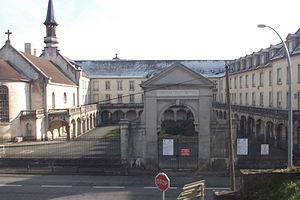
L'Hôpital Paul-Morel de Vesoul